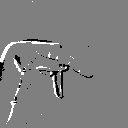
ASL letter: p